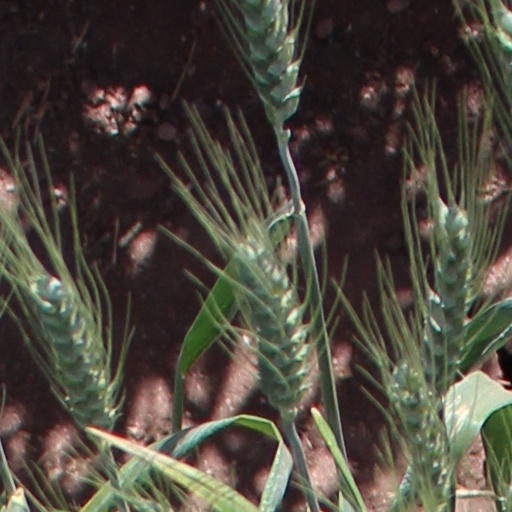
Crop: wheat